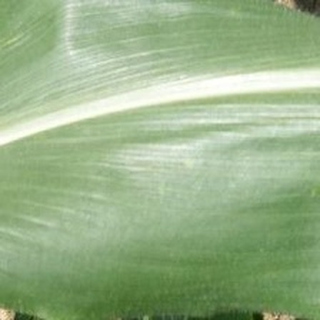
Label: healthy_corn